List of Newfoundland hurricanes

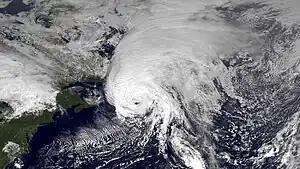
Satellite image of Hurricane Igor on September 21, 2010, as it made landfall on Newfoundland

There have been 25 recorded Newfoundland hurricanes, or Atlantic Ocean hurricanes that have made a direct landfall as a tropical or subtropical cyclone on the island of Newfoundland since official records began in 1851. Significant hurricanes such as the 1775 Newfoundland hurricane are also included on this list, even though they occurred prior to the start of official record-keeping.